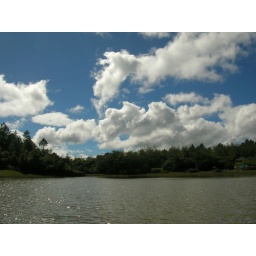
couldn't resist taking a pic of the dramatic cloud formation over lake danum